Frank Davis (Liberal politician)

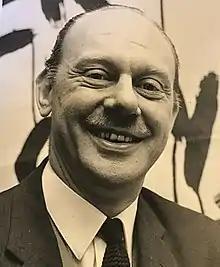
Davis in 1968

Frank Liberal Davis (June 1920 - unknown) was a British Liberal Party politician who successfully campaigned to have political party names included on the ballot paper for UK elections. He served as Mayor of Finchley.